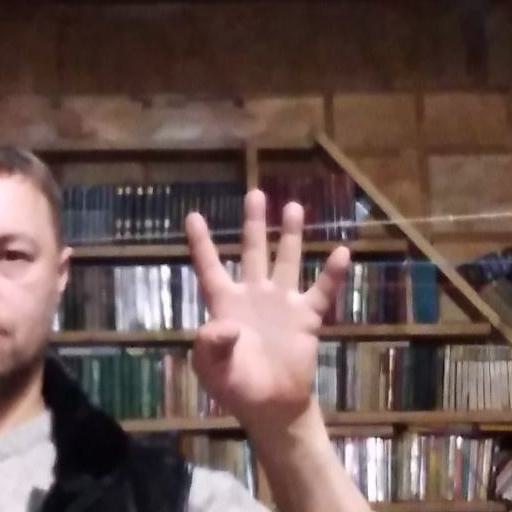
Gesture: four